Before Yesterday We Could Fly

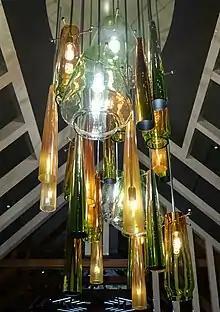
"Vernus 3" by Ini Archibong in "Before Yesterday We Could Fly"

The exhibit was curated by Oscar-winning production designer Hannah Beachler, with Met curators Ian Alteveer of the Modern and Contemporary Art Department and Sarah Lawrence of the Department of European Sculpture and Decorative Arts. Michelle D. Commander, associate director and curator of the Lapidus Center for the Historical Analysis of Transatlantic Slavery at the Schomburg Center for Research in Black Culture, was consulting director and literary scholar. The name of the exhibition, "Before Yesterday We Could Fly," is from the 19th-century legend of the flying Africans who were able to resist enslavement by flying home. Specifically, it is based on the story as told by Virginia Hamilton in her book "The People Could Fly". Migan wrote that a common thread among the contemporary works in the exhibit has to do with answering a "call of Pan-Africanist diasporic longing" that Commander's scholarship calls for. Beachler told "Gothamist" that although the exhibit deals with tragedy, she wanted visitors to first see "pride and joy ... and then explore deeper". It opened on November 5, 2021, and is scheduled to run for at least two years. It is the first of several exhibitions the Met is planning on the subjects of race and social justice.